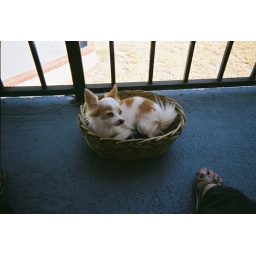
My little dog in the basket